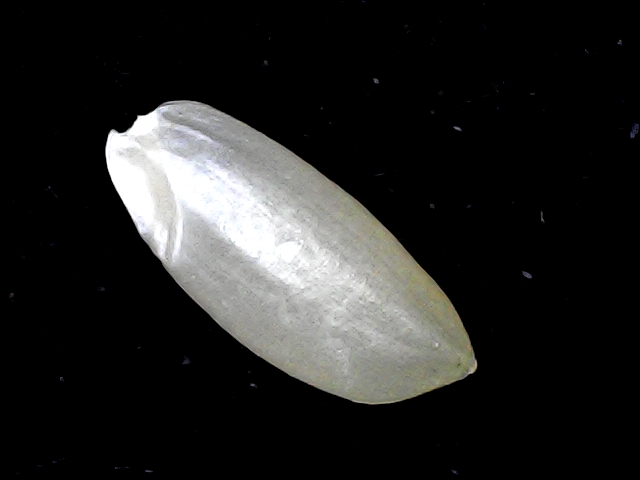
Rice variety: BD39